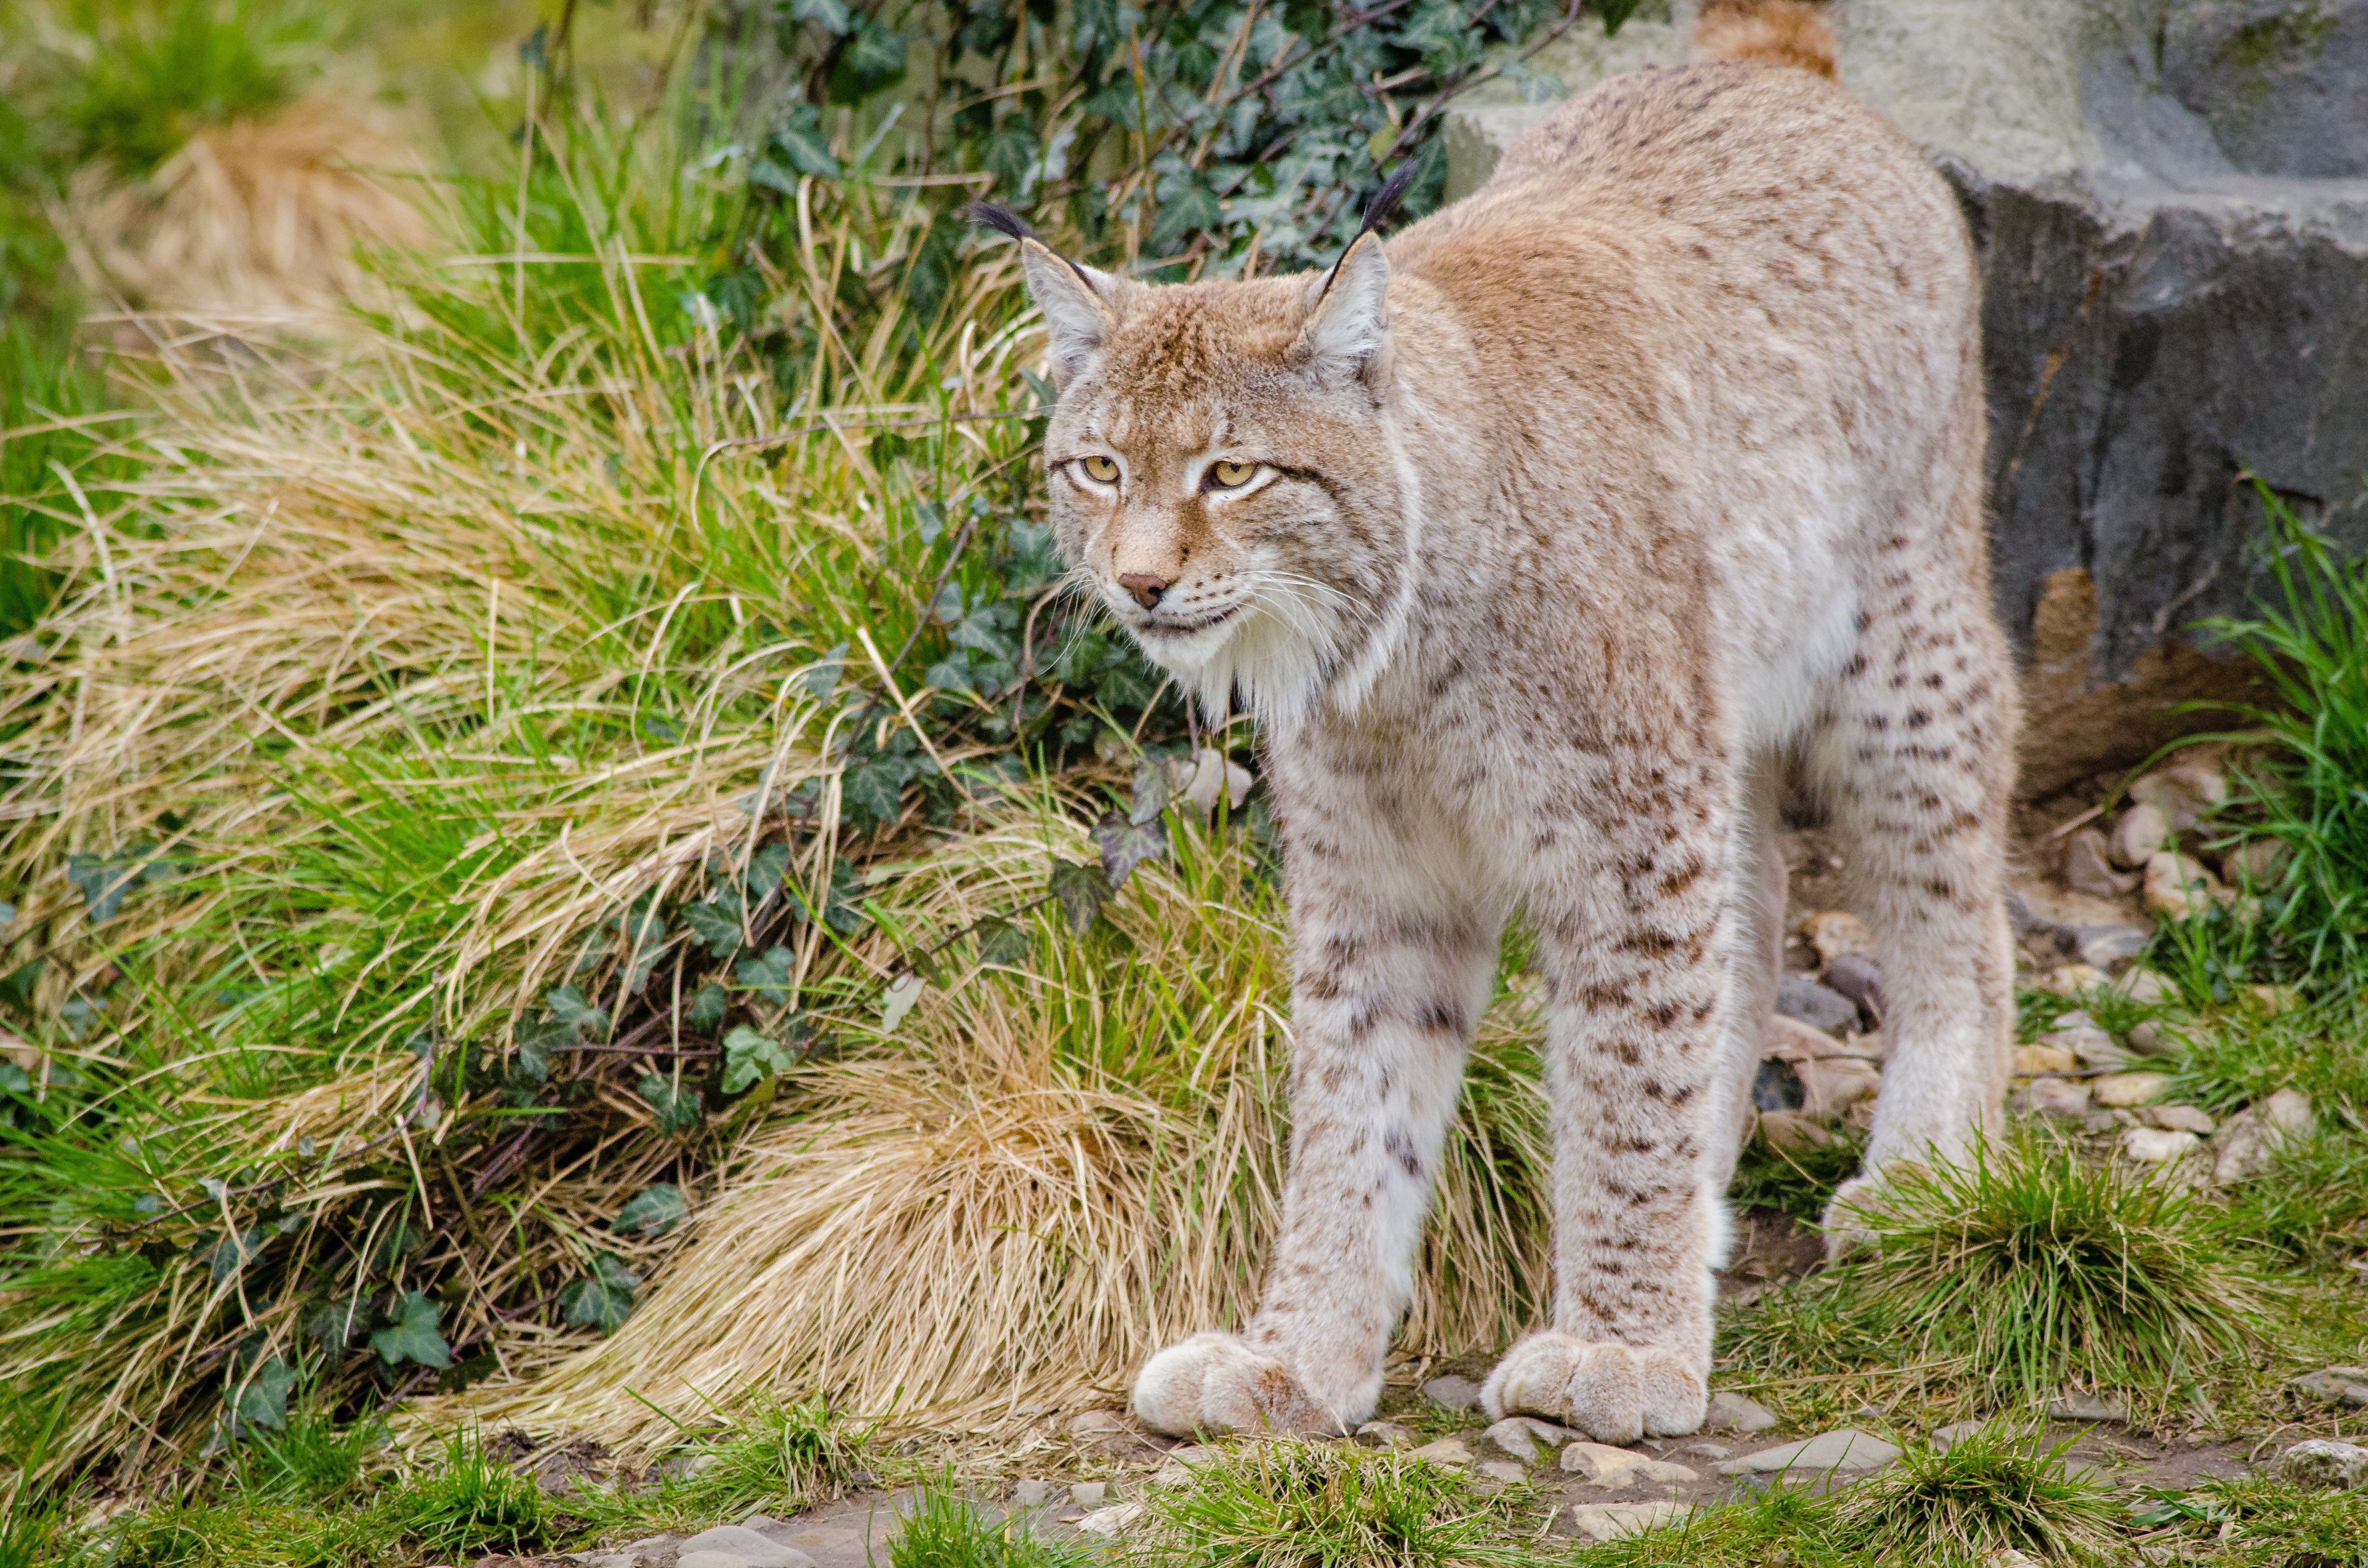
mammal, vertebrate, terrestrial animal, felidae, wildlife, small to medium sized cats, lynx, whiskers, cat, wild cat, bobcat, carnivore, grass, grass family, snout, organism, fawn, plant, tail, national park, fur, zoo